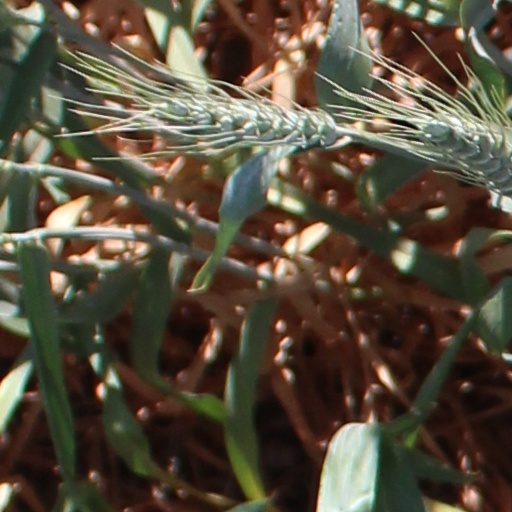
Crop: wheat